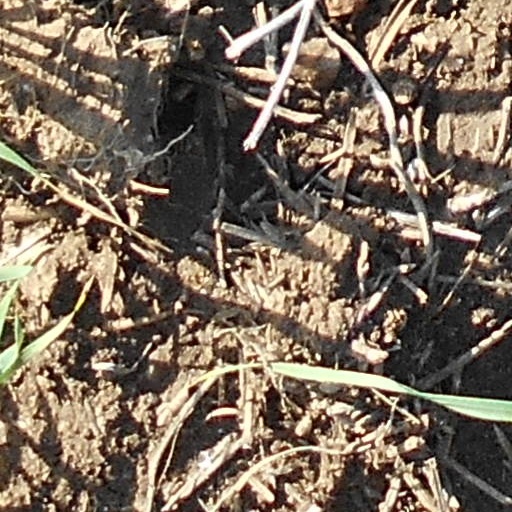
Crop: wheat